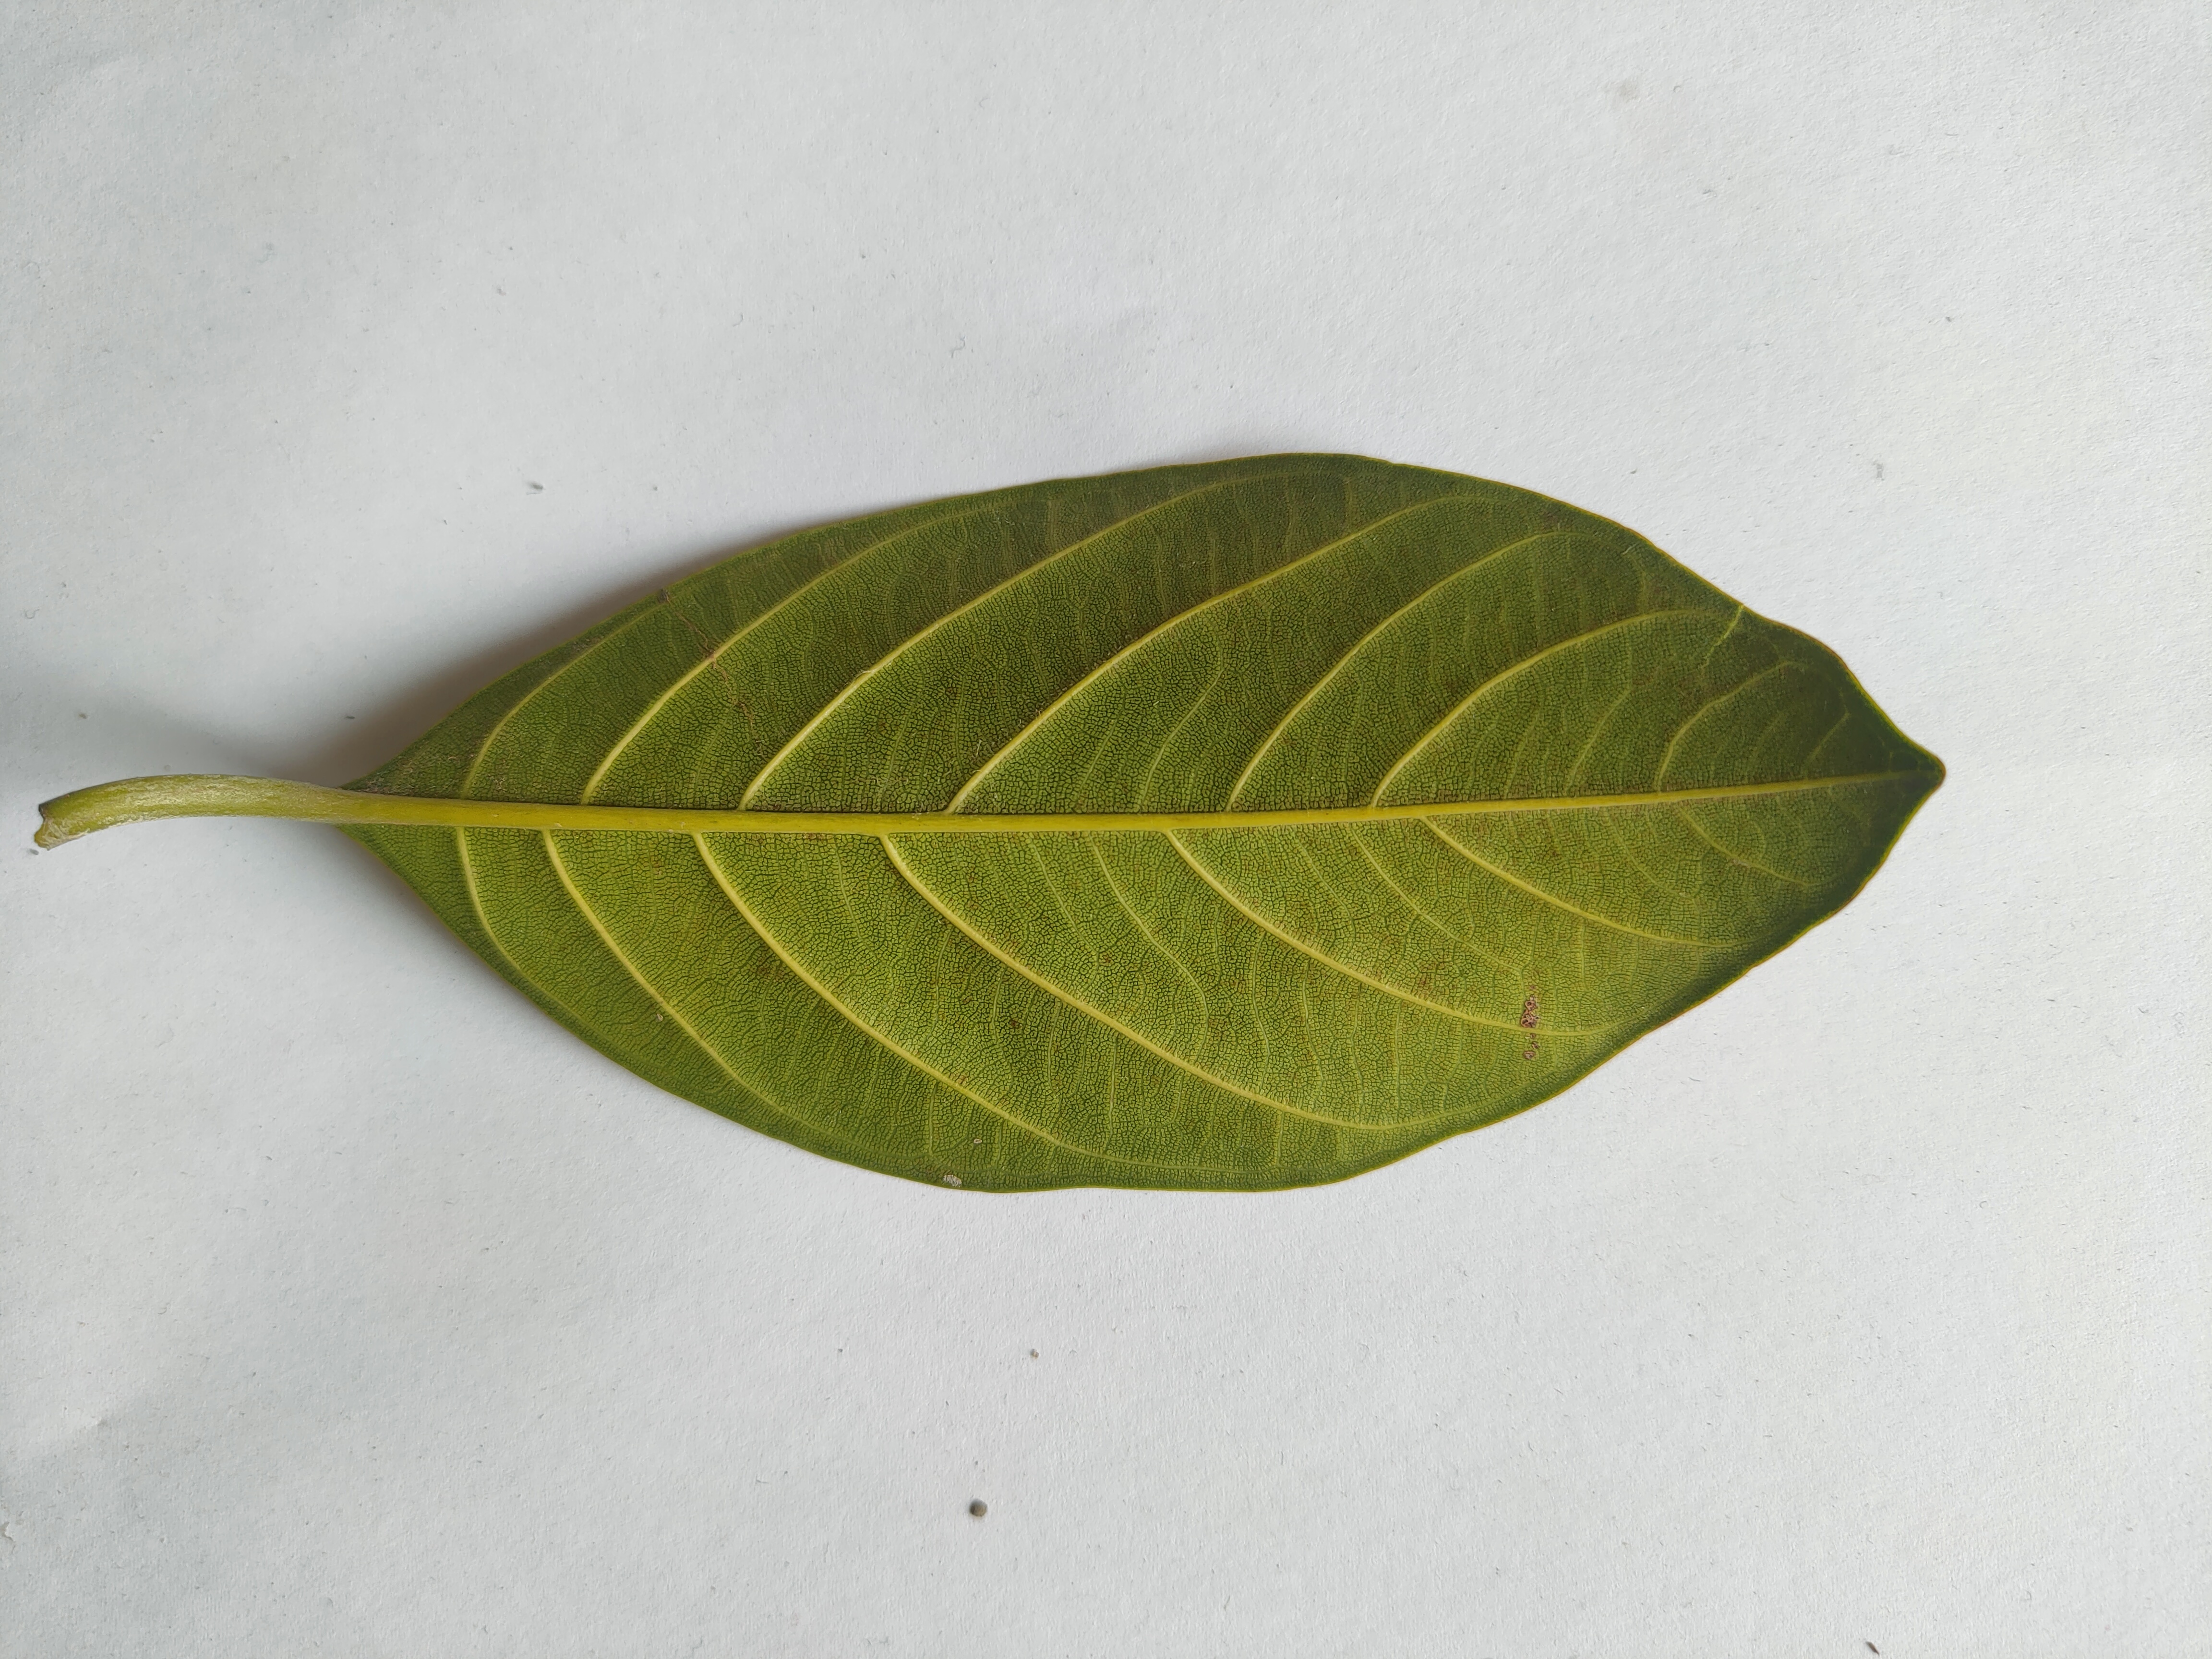
Leaf variety: Jackfruit